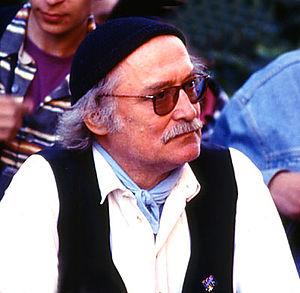
Hans W. Geißendörfer durant la production de Lindenstraße en 1997.